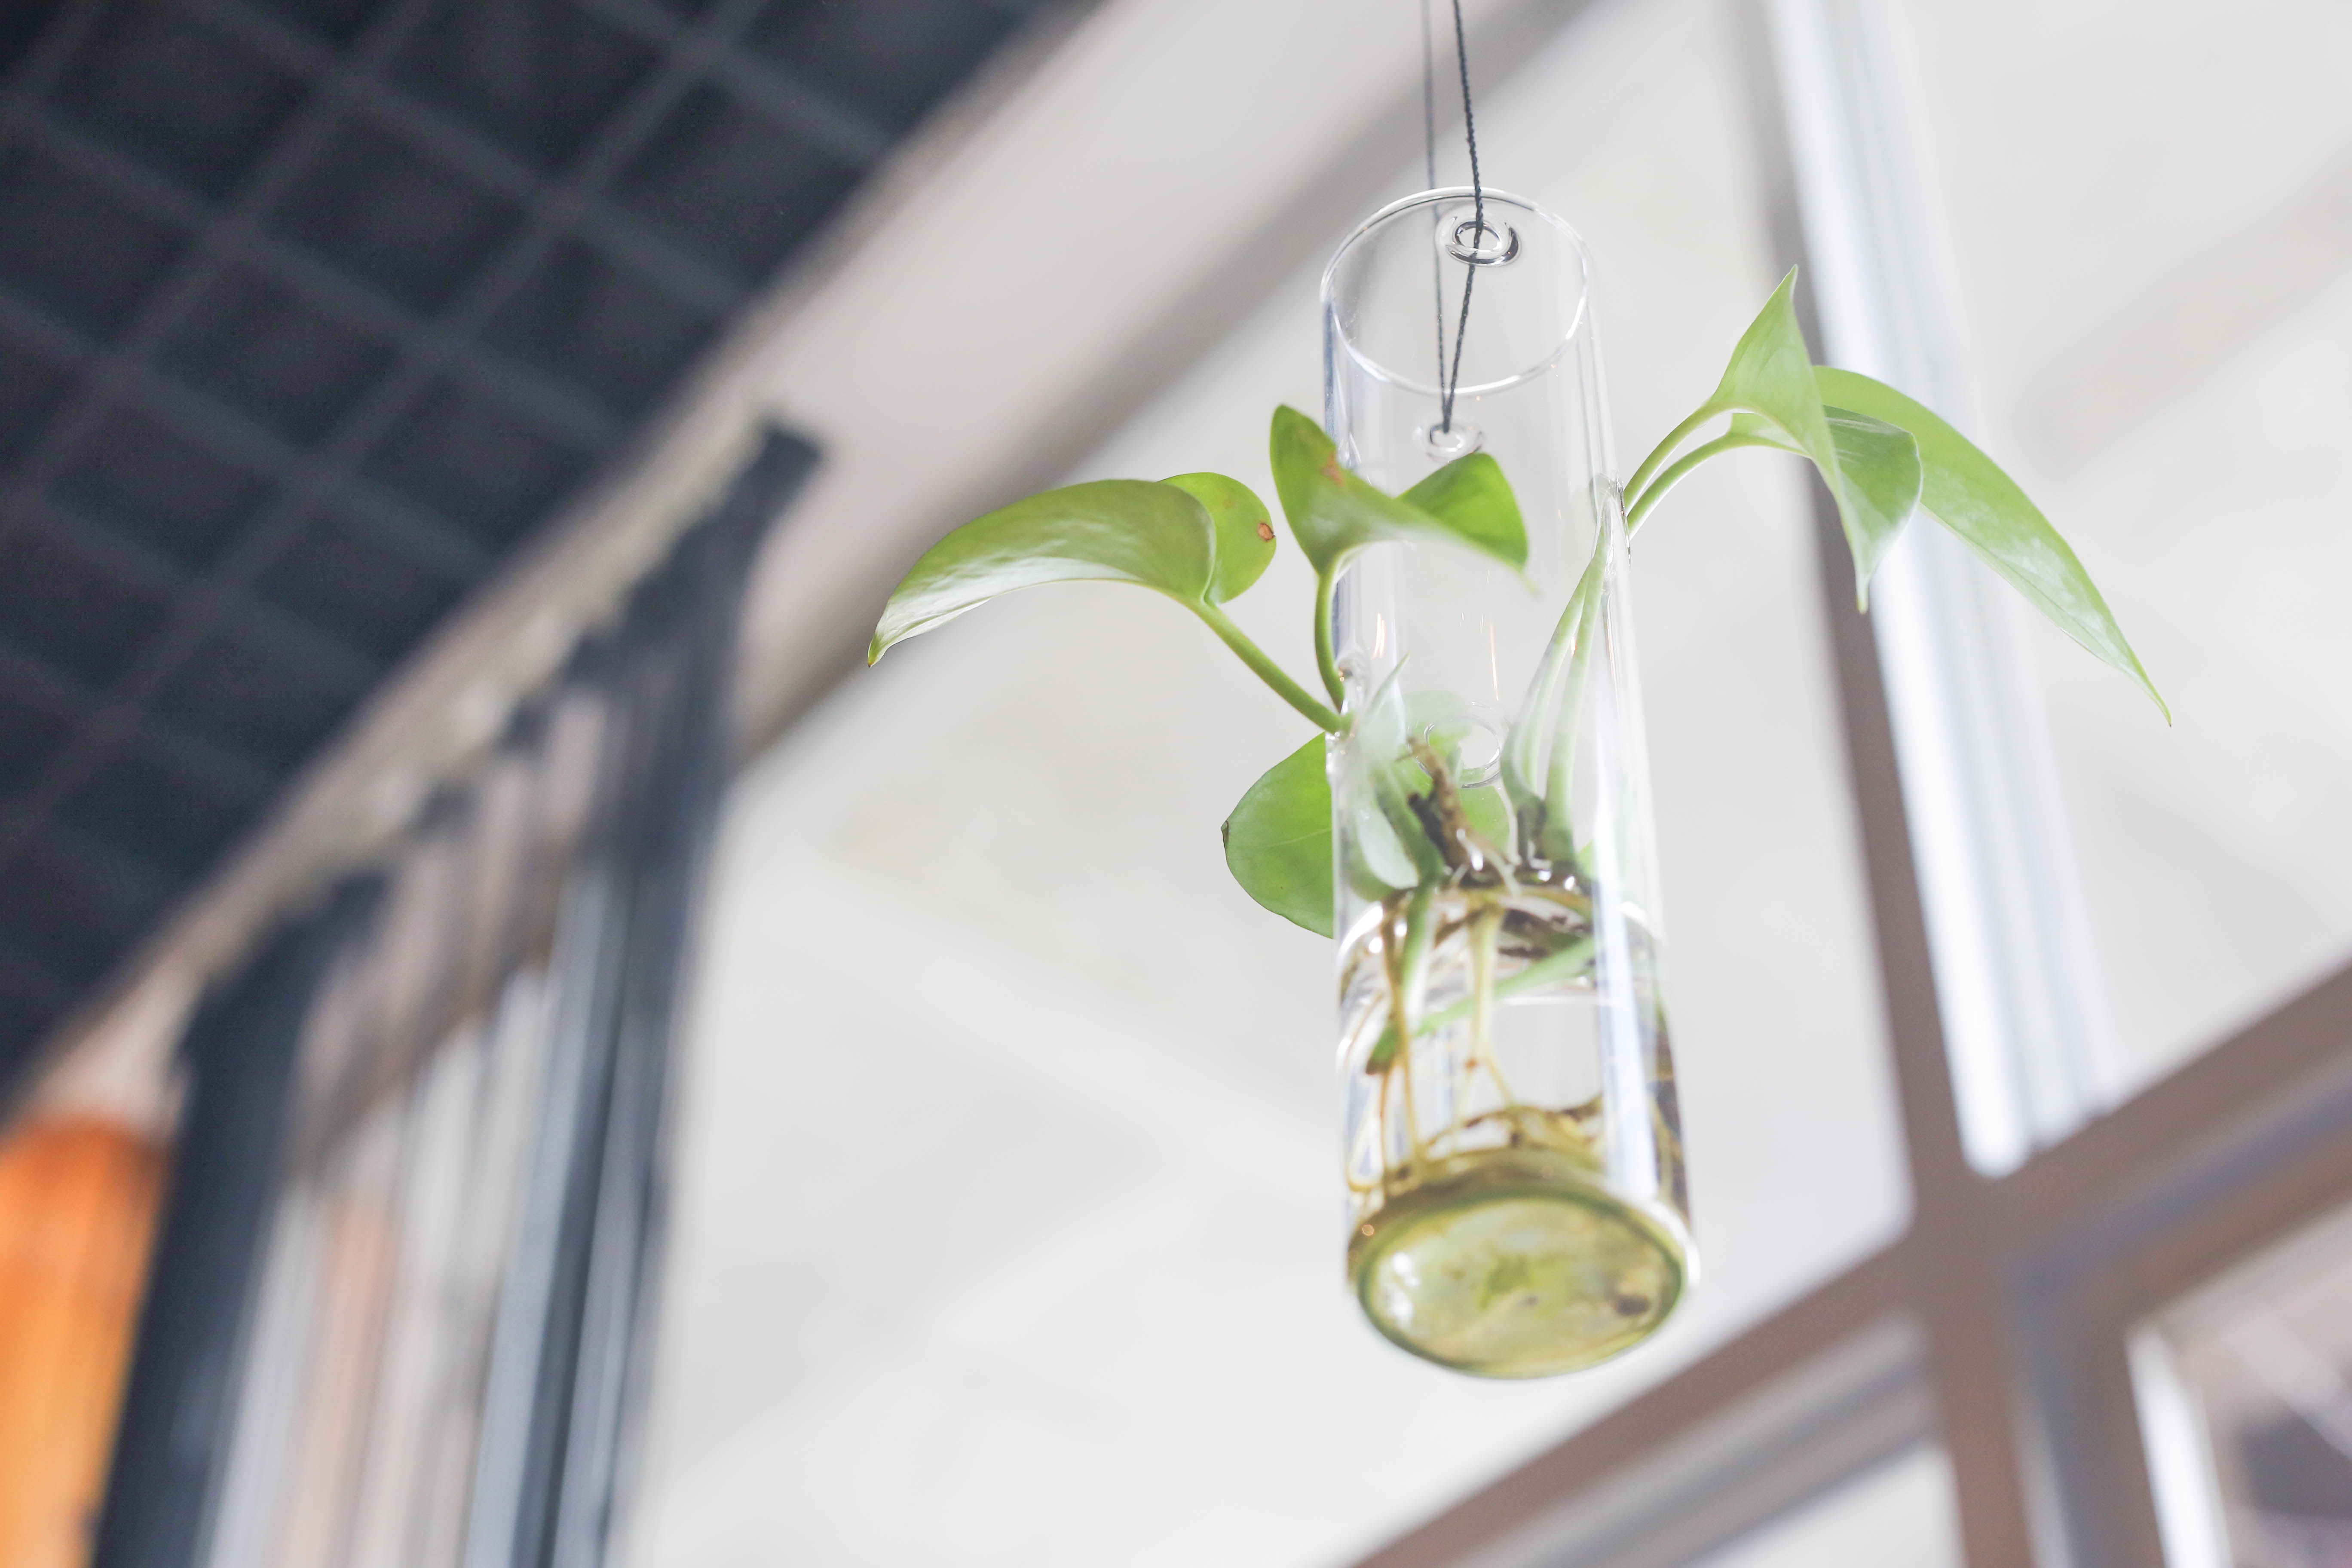
branch, blur, growth, plant, technology, white, stem, leaf, flower, glass, environment, green, biology, bottle, medicine, lighting, still life, tableware, research, leaves, art, indoors, science, container, floristry, bonsai, floral design, flower arranging